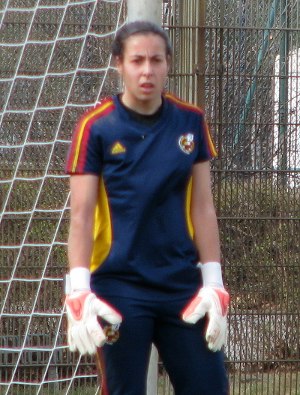
Spaniens kvindefodboldlandshold / Statistik / Hattrick
Ainhoa Tirapu er indehaver af den spanske rekord over flest gange med rent mål i sin internationale karriere
Spaniens kvindefodboldlandshold repræsenterer Spanien i international kvindefodbold.